Vauxhall 12

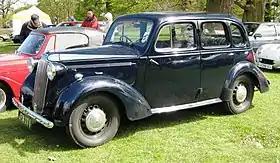
1939 Vauxhall 12-4 I Type

A total redesign introduced in September 1938 and given the 12-4 name, the new model featured a longer six-light body based on the Vauxhall 10 and a 4-cylinder 1.4-litre engine